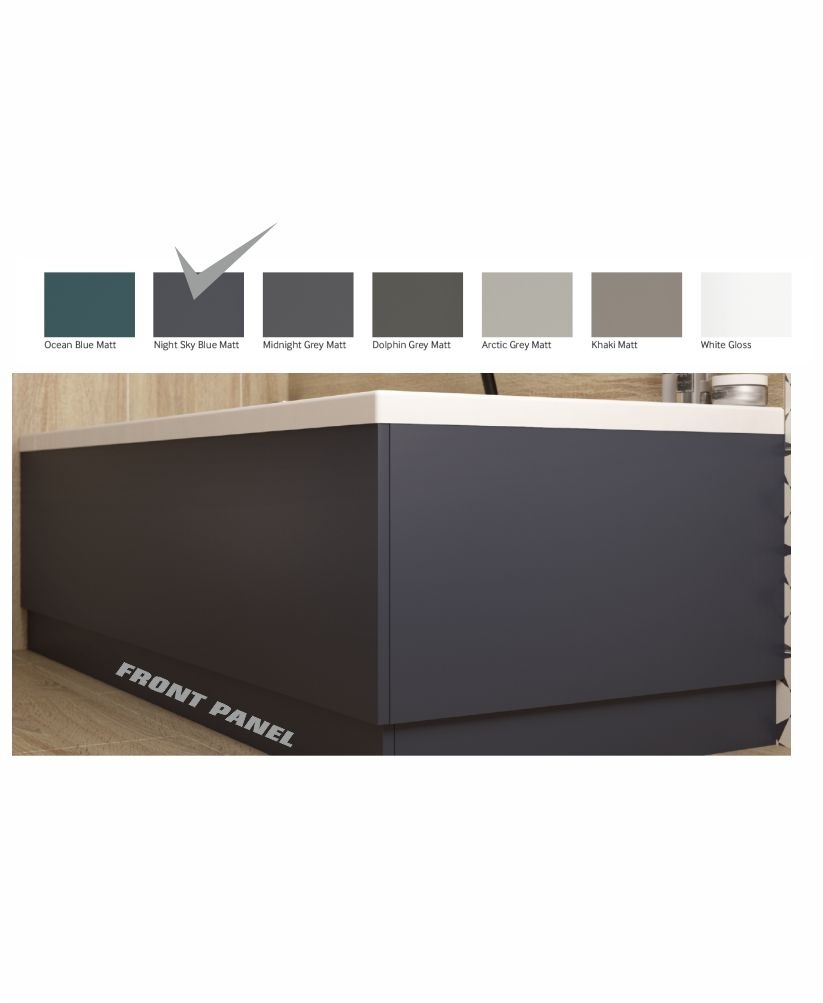
Scandinavian Front Bath Panel 1700mm Matt Night Sky Blue
SCANDINAVIAN Furniture Co-ordinating 1700 mm Front Bath Panel in Night Sky Blue Matt Colour with adjustable height. 40-59cm. Front Panel, Note: Scandinavian Bath panels are supplied with adjustable height plinth between 40-59cm., Matt Finish, Durable Water Resistant Finish. SCANDINAVIAN Furniture Co-ordinating Front Bath Panels , Always ensure bathroom has sufficient ventilation, To care for your product please ensure your bathroom is well ventilated from condensation. Our bathroom furniture is water resistant but excess water should be avoided. Regular cleaning with a soft damp cloth is recommended.
Brand: Sonas
Category: Hardware > Plumbing > Plumbing Fixture Hardware & Parts > Bathtub Accessories > Bathtub Skirts